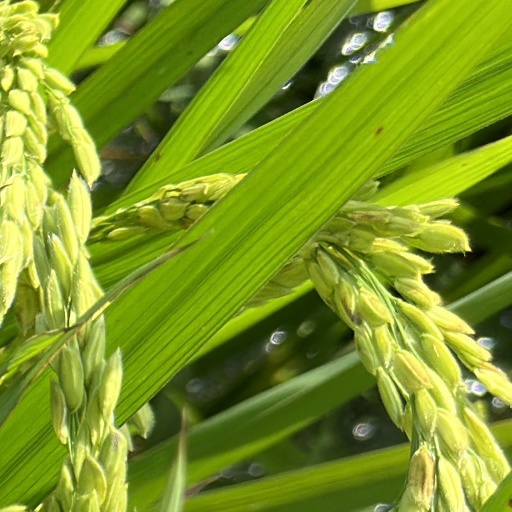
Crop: rice